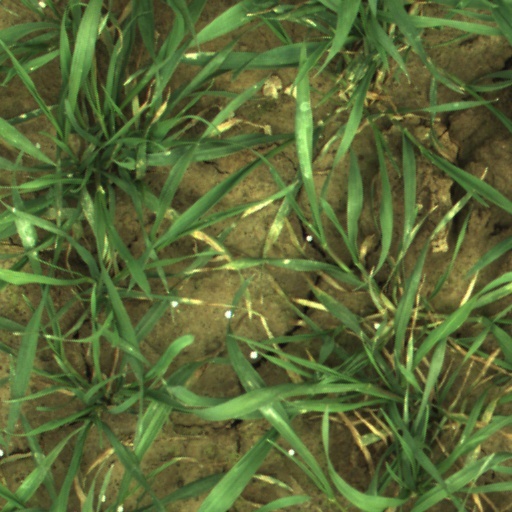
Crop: wheat